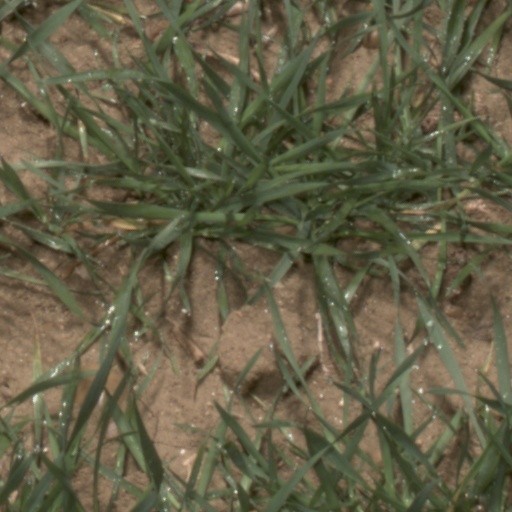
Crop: wheat